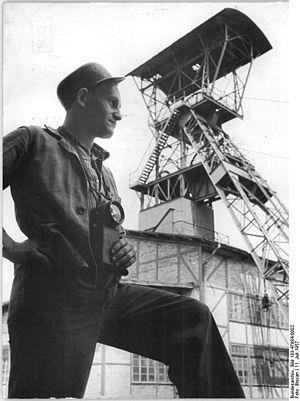
Le centre de stockage de Morsleben est aménagé en 1971 dans l'ancienne mine de potasse et de sel de Bartensleben. Depuis 2017, la mine est exploitée par l'agence fédérale pour le stockage. L'ancien exploitant de la mine est la société allemande pour la construction et l'exploitation de centre de stockage de déchets, au nom de l'Office fédéral de la protection contre les rayonnements ionisants.